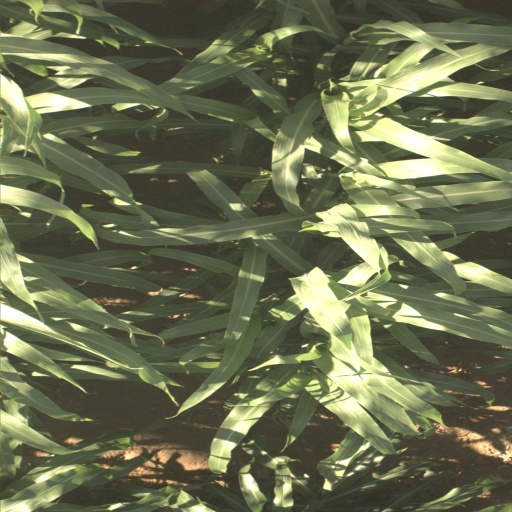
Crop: sorghum